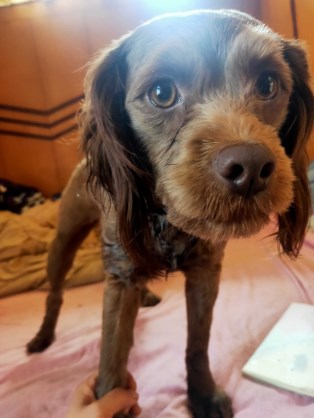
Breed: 7449-n000128-teddy